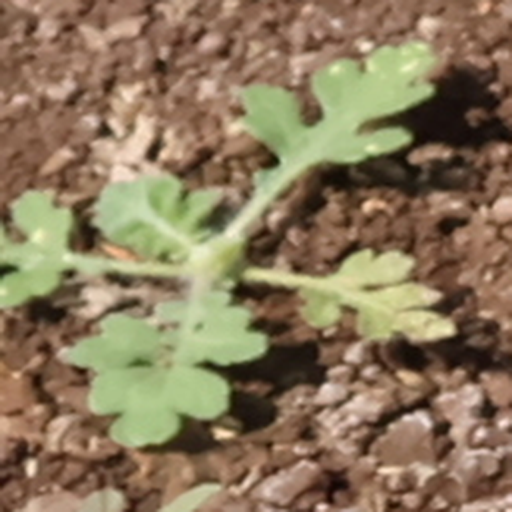
Weed species: Gajar_gavat_(Parthenium hysterophorus)